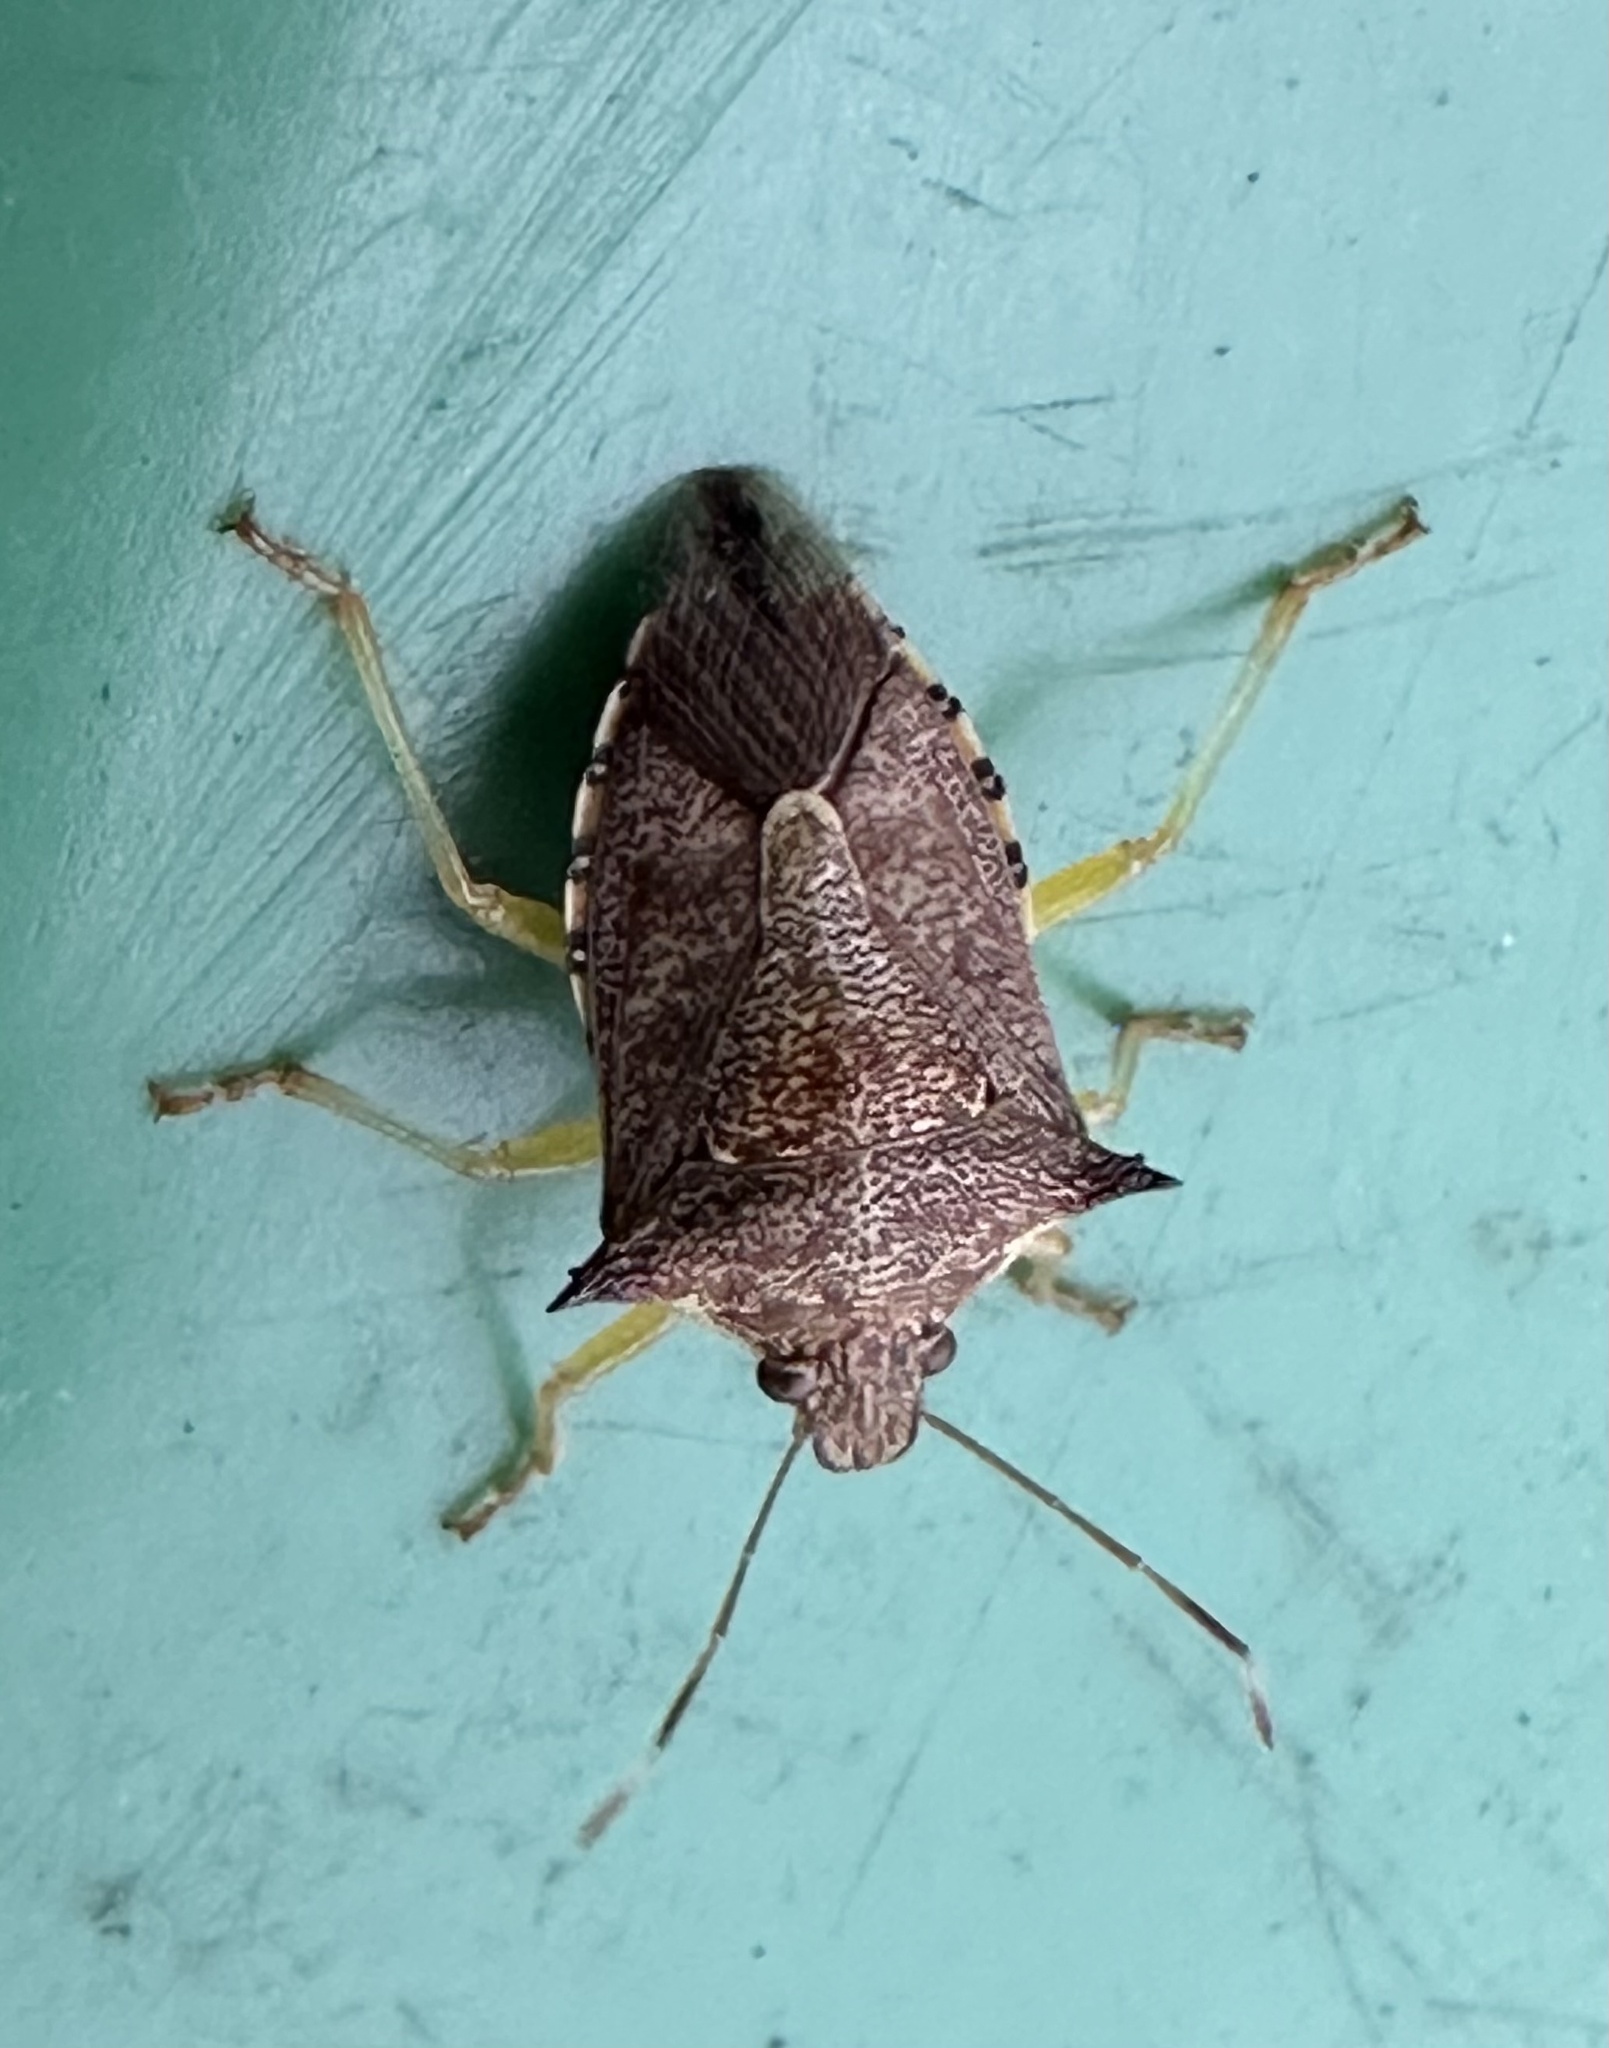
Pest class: stink_bug